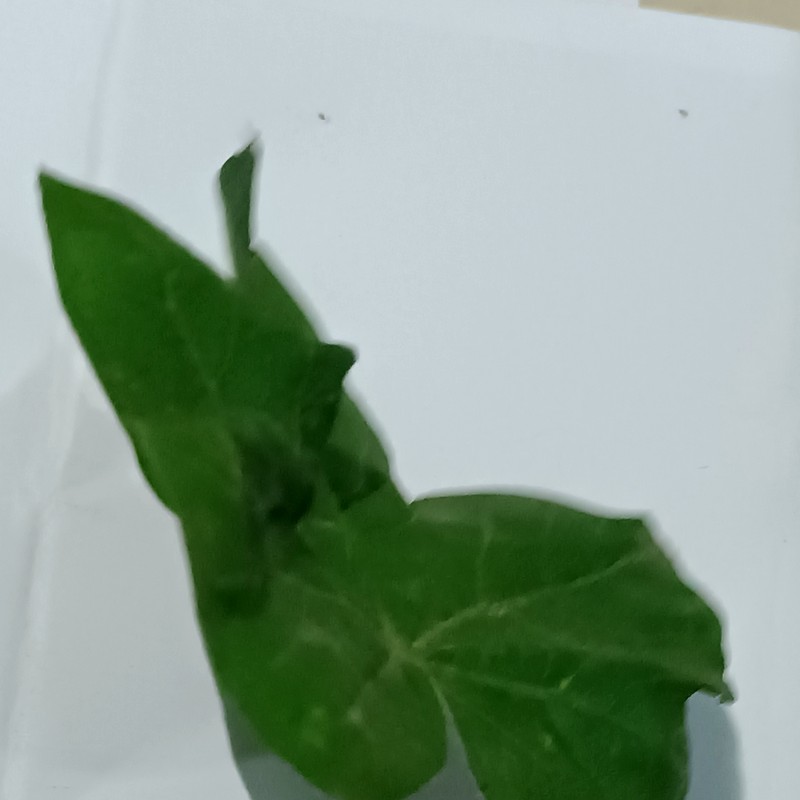
Label: Curl Virus